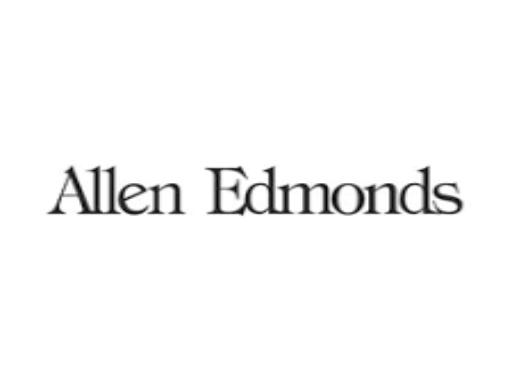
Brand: Allen Edmonds
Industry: Clothes